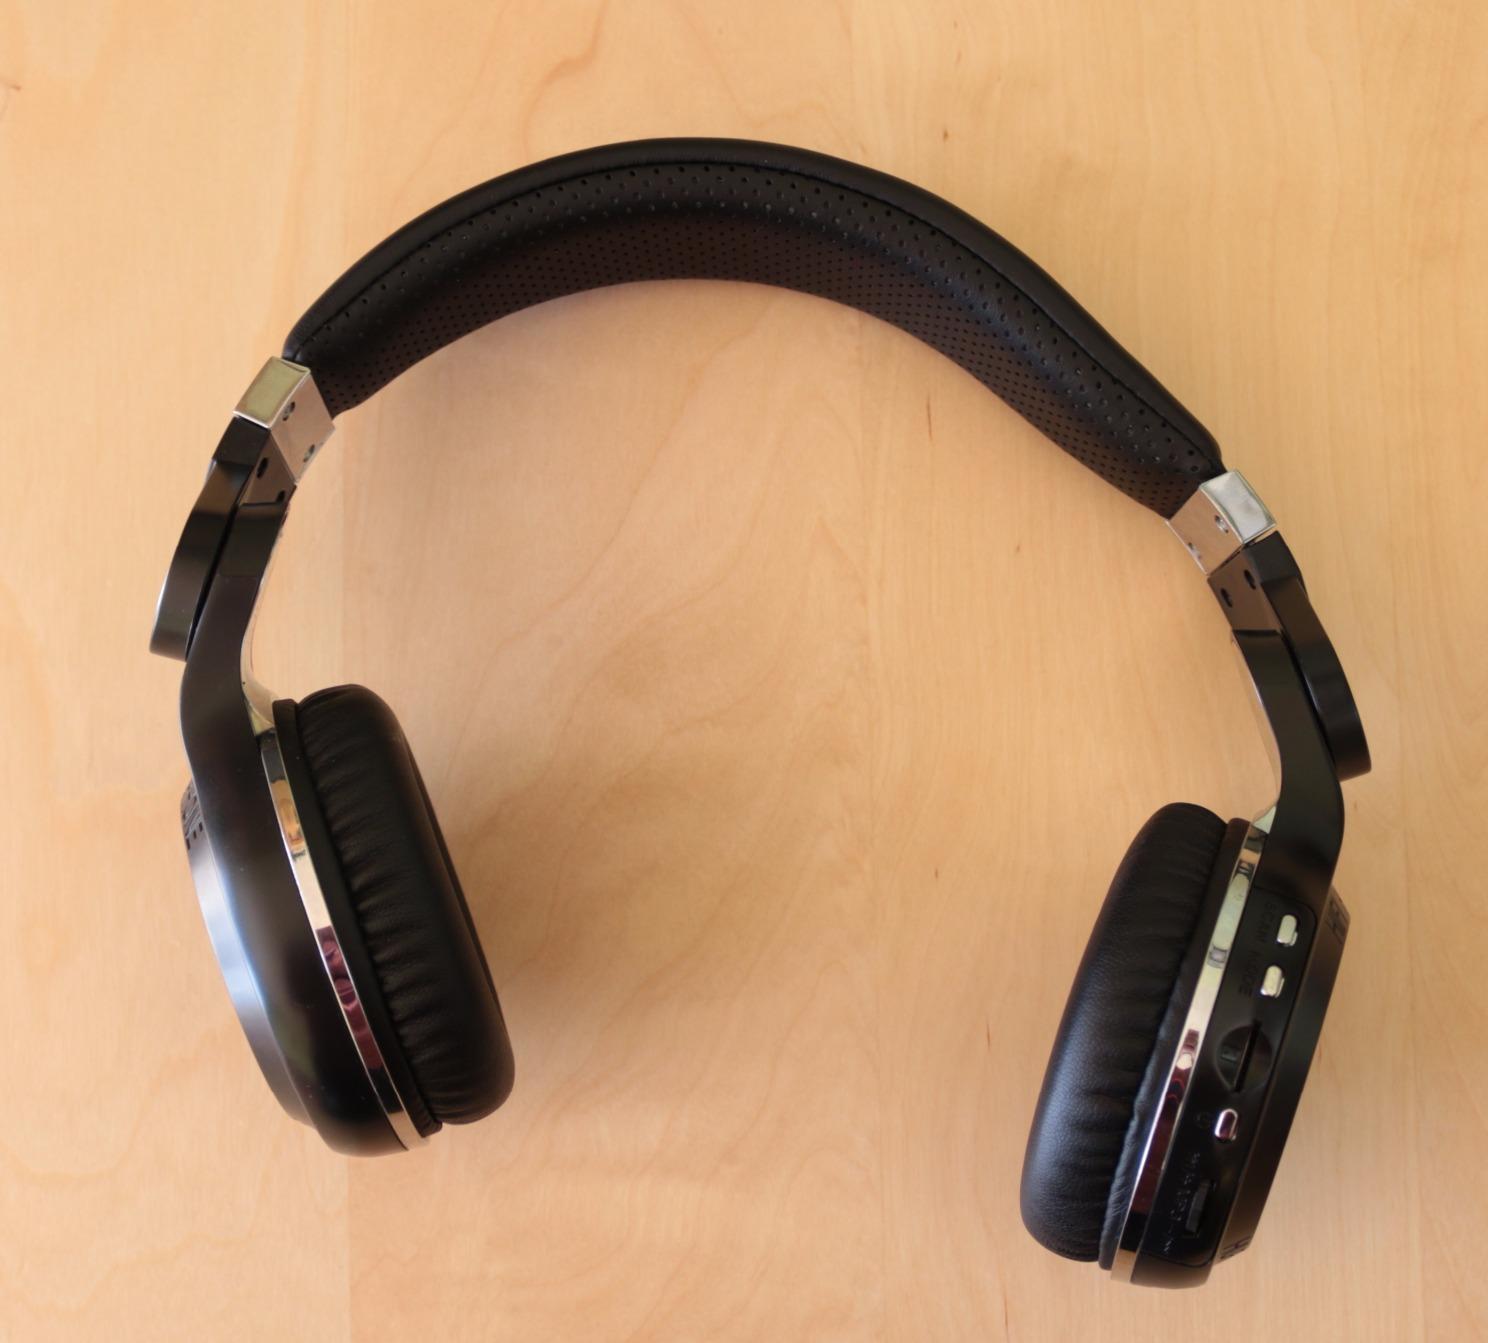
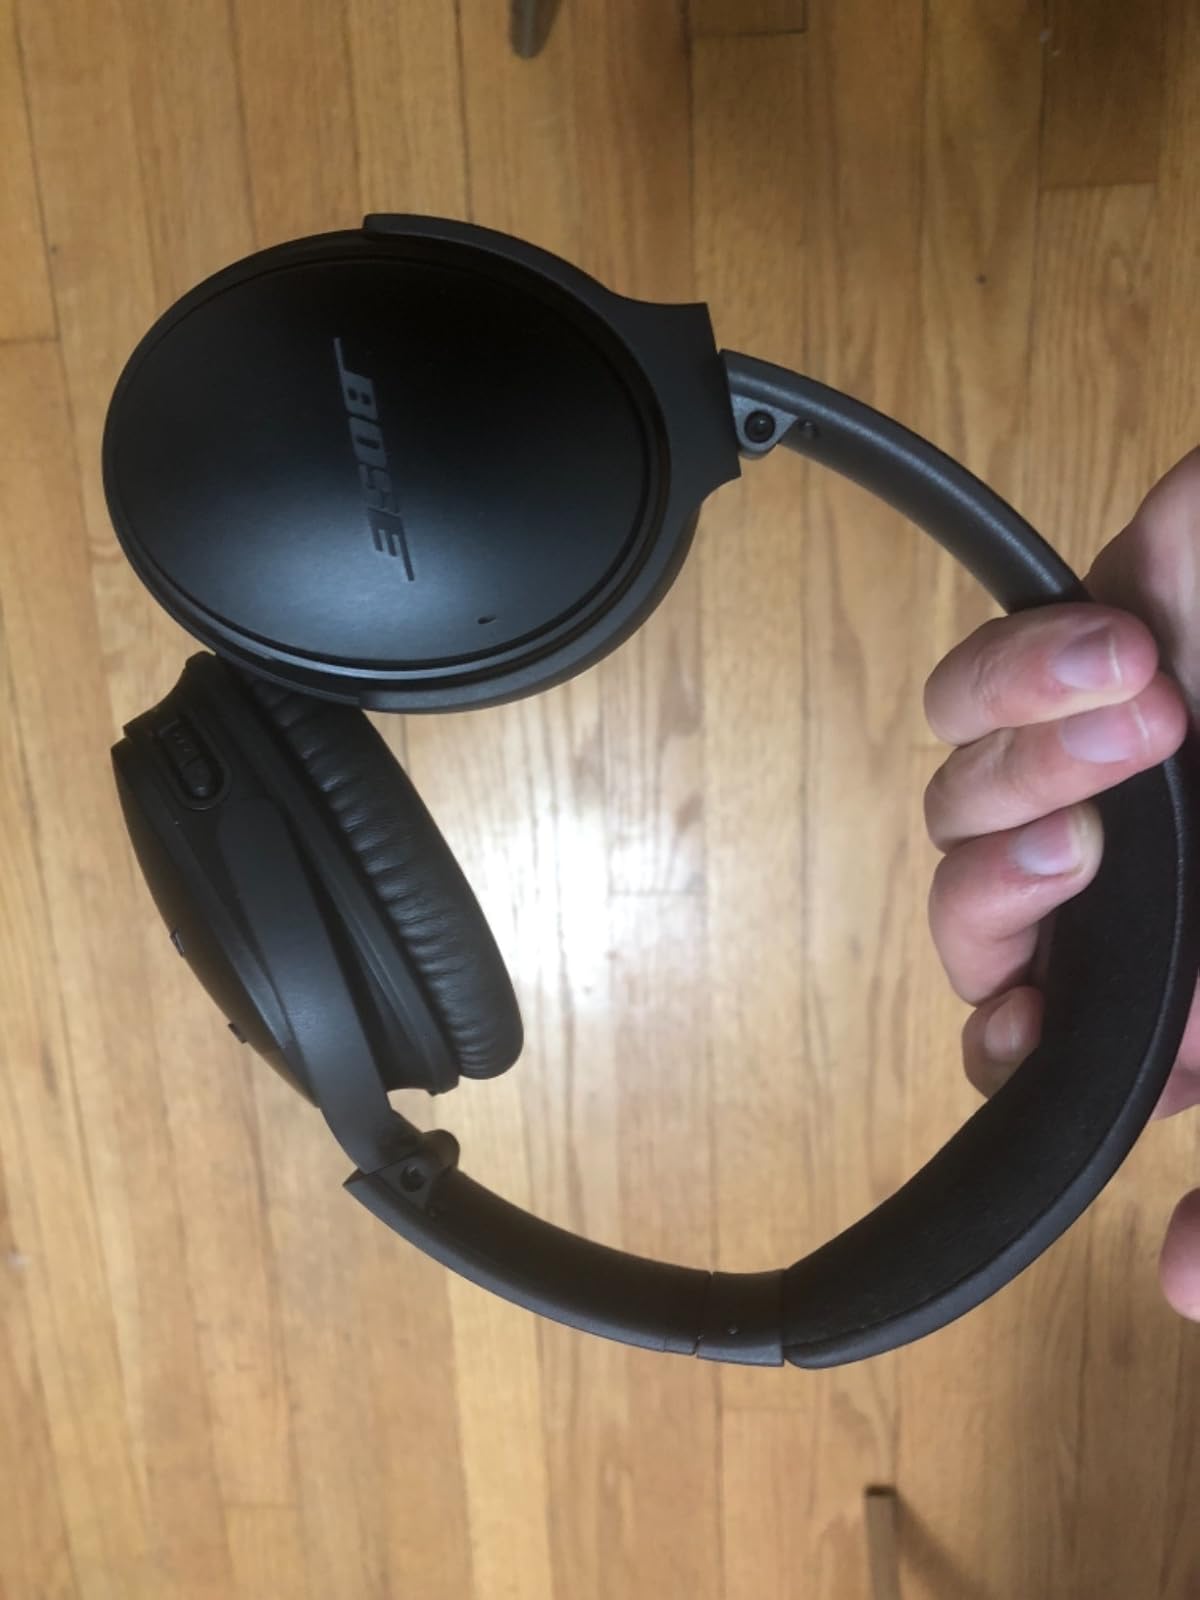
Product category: headphones
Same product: no